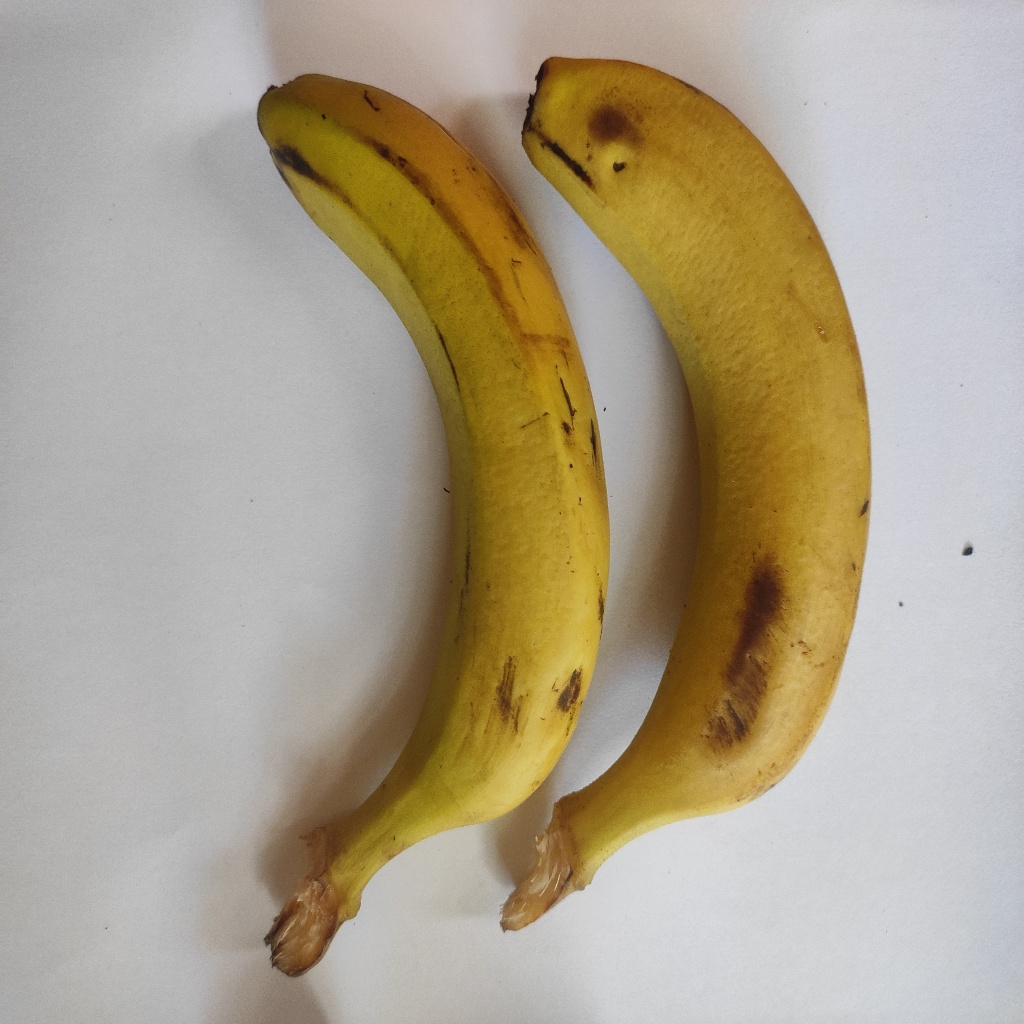
Crop: banana
Quality class: Class_A